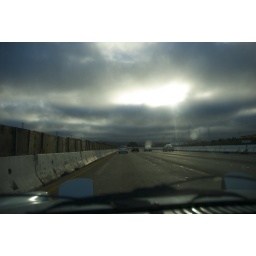
Driving home from Dug's house in Mountain View CA in the blue '74 914 2.0.